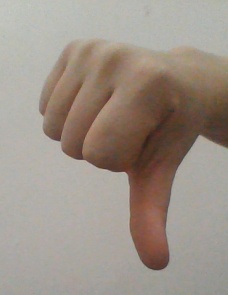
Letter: waw